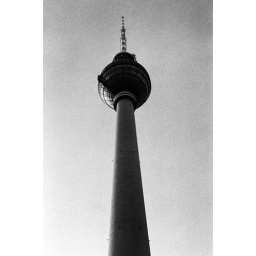
A television tower on the East side. We ate dinner in the ball bit